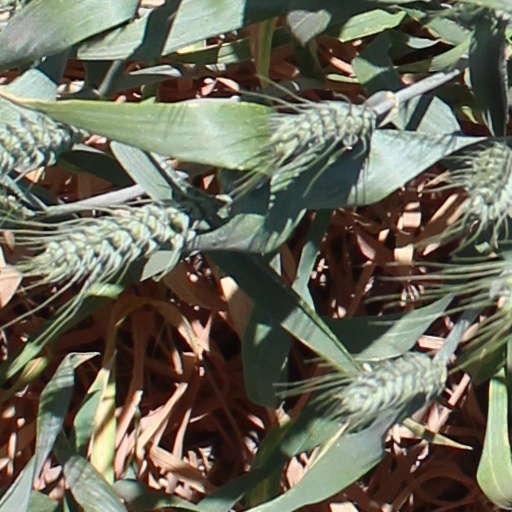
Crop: wheat